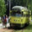
Label: streetcar